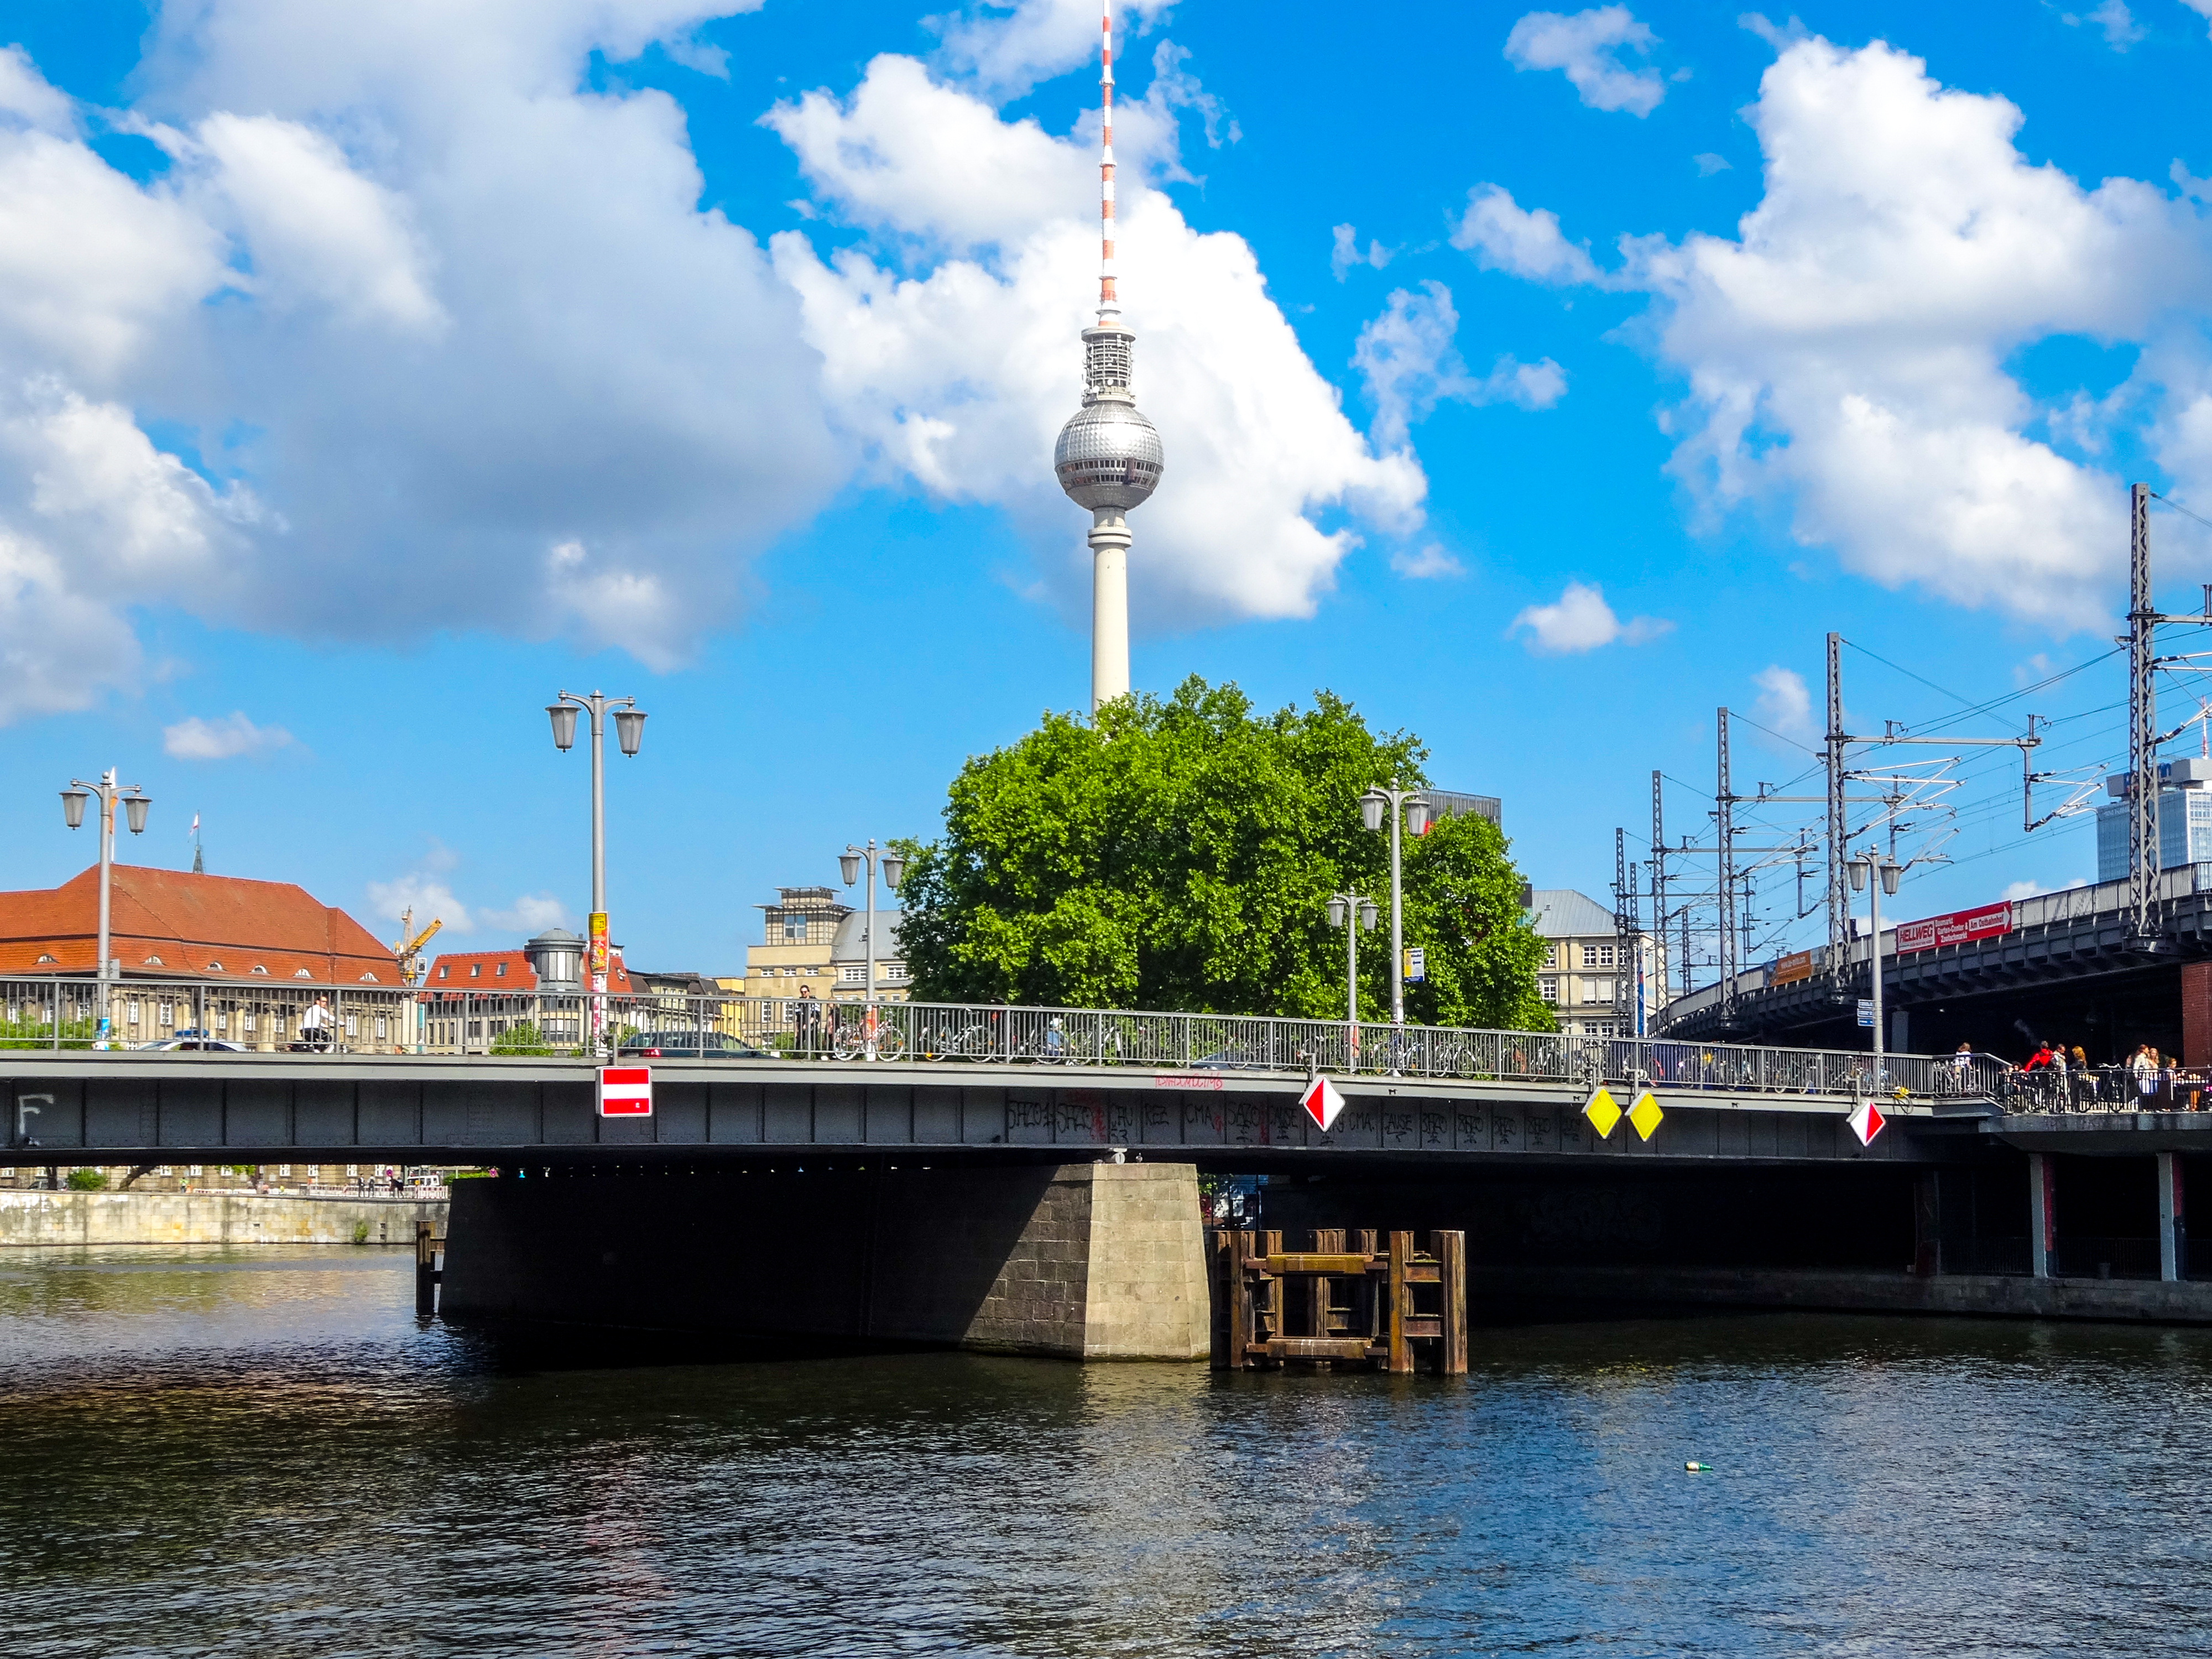
tower, bridge, buildings, river, berlin television tower, urban, city, sky, cityscape, architecture, capital, Fernsehturm Berlin, water, berlin, germany, cloud, waterway, channel, concrete bridge, girder bridge, beam bridge, pole, bank, fixed link, watercourse, street light, nonbuilding structure, cumulus, overpass, box girder bridge, meteorological phenomenon, fluvial landforms of streams, public utility, Plate girder bridge, electrical supply